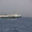
Label: ship